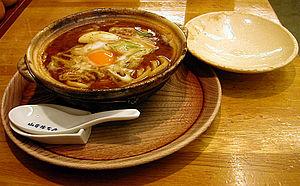
Nagoya est la troisième ville du Japon par sa superficie et la quatrième par la population, derrière Tokyo, Yokohama et Osaka. Située sur la côte Pacifique, au bord de la baie d'Ise dans la région du Chūbu, au centre de Honshū, c'est la capitale de la préfecture d'Aichi. Le pachinko, né à Nagoya, y a son musée.
La cuisine de Nagoya est une cuisine régionale japonaise de la ville de Nagoya et de la région environnante, située au centre du Japon.